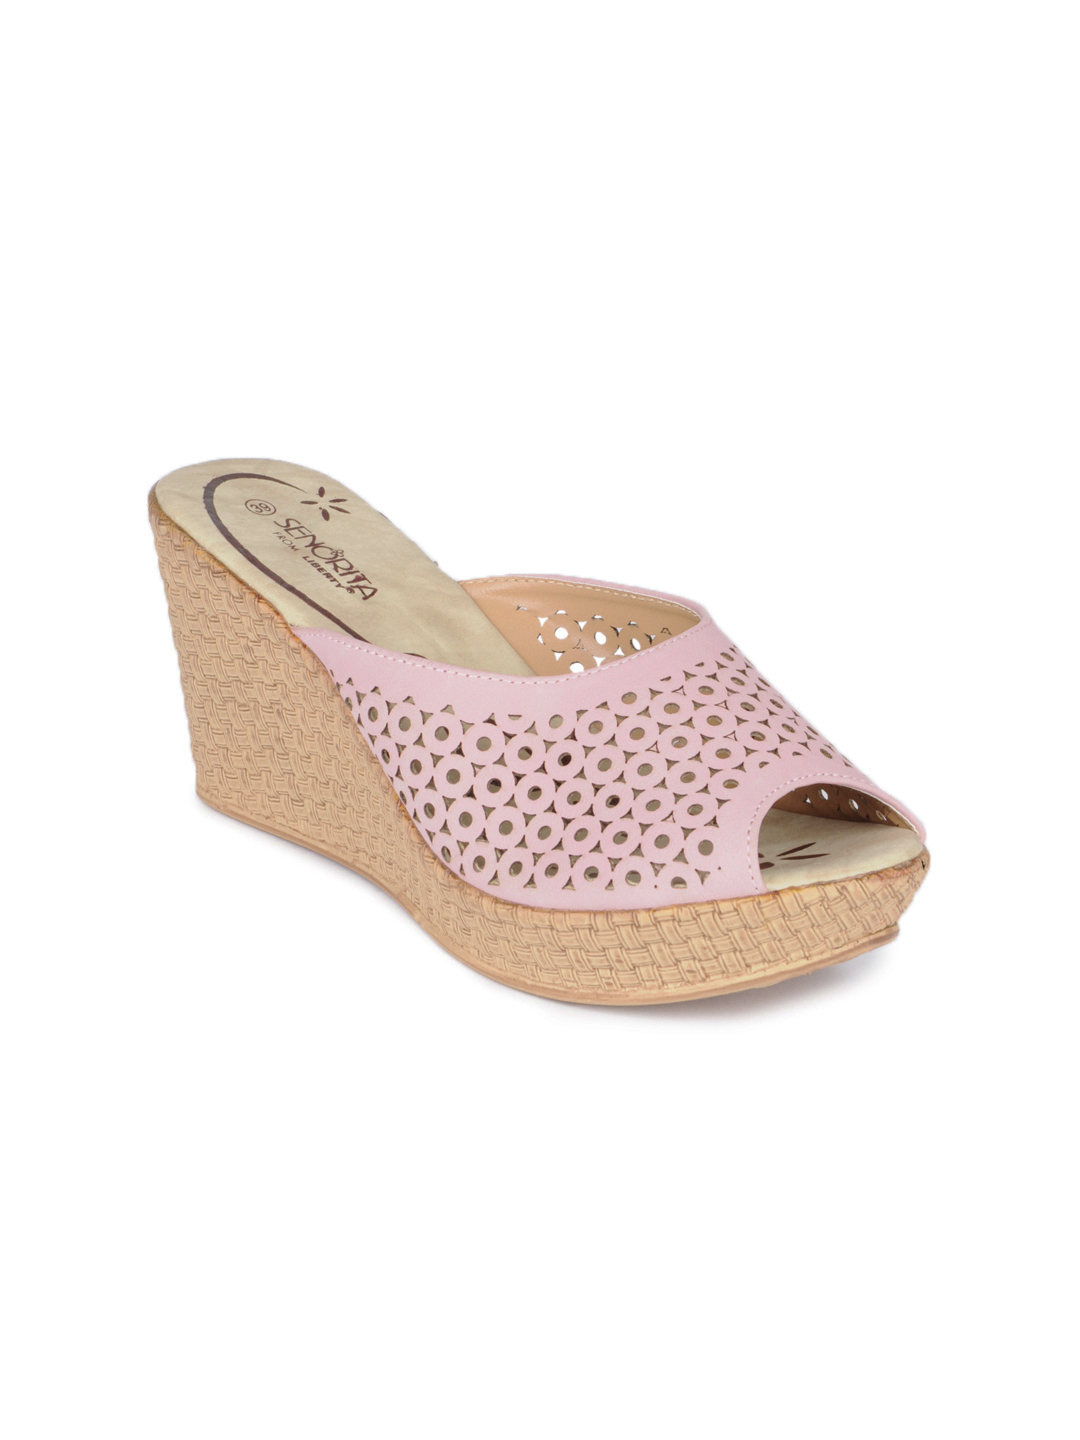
Senorita Women Pink Wedges
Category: Footwear / Shoes / Heels
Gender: Women
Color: Pink
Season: Summer 2012
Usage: Casual